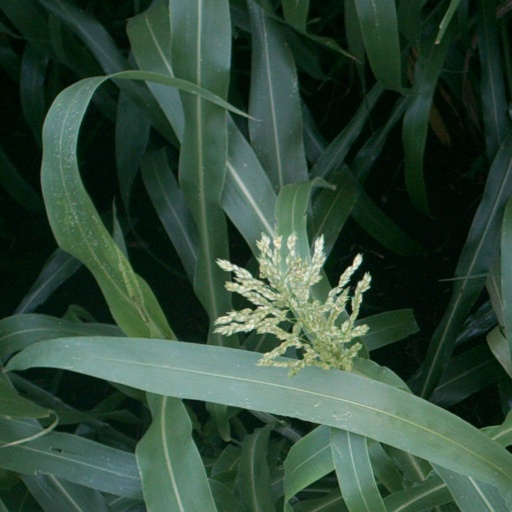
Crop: sorghum